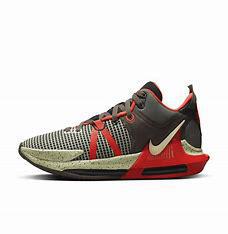
Brand: Nike
Model: Lebron Witness 7